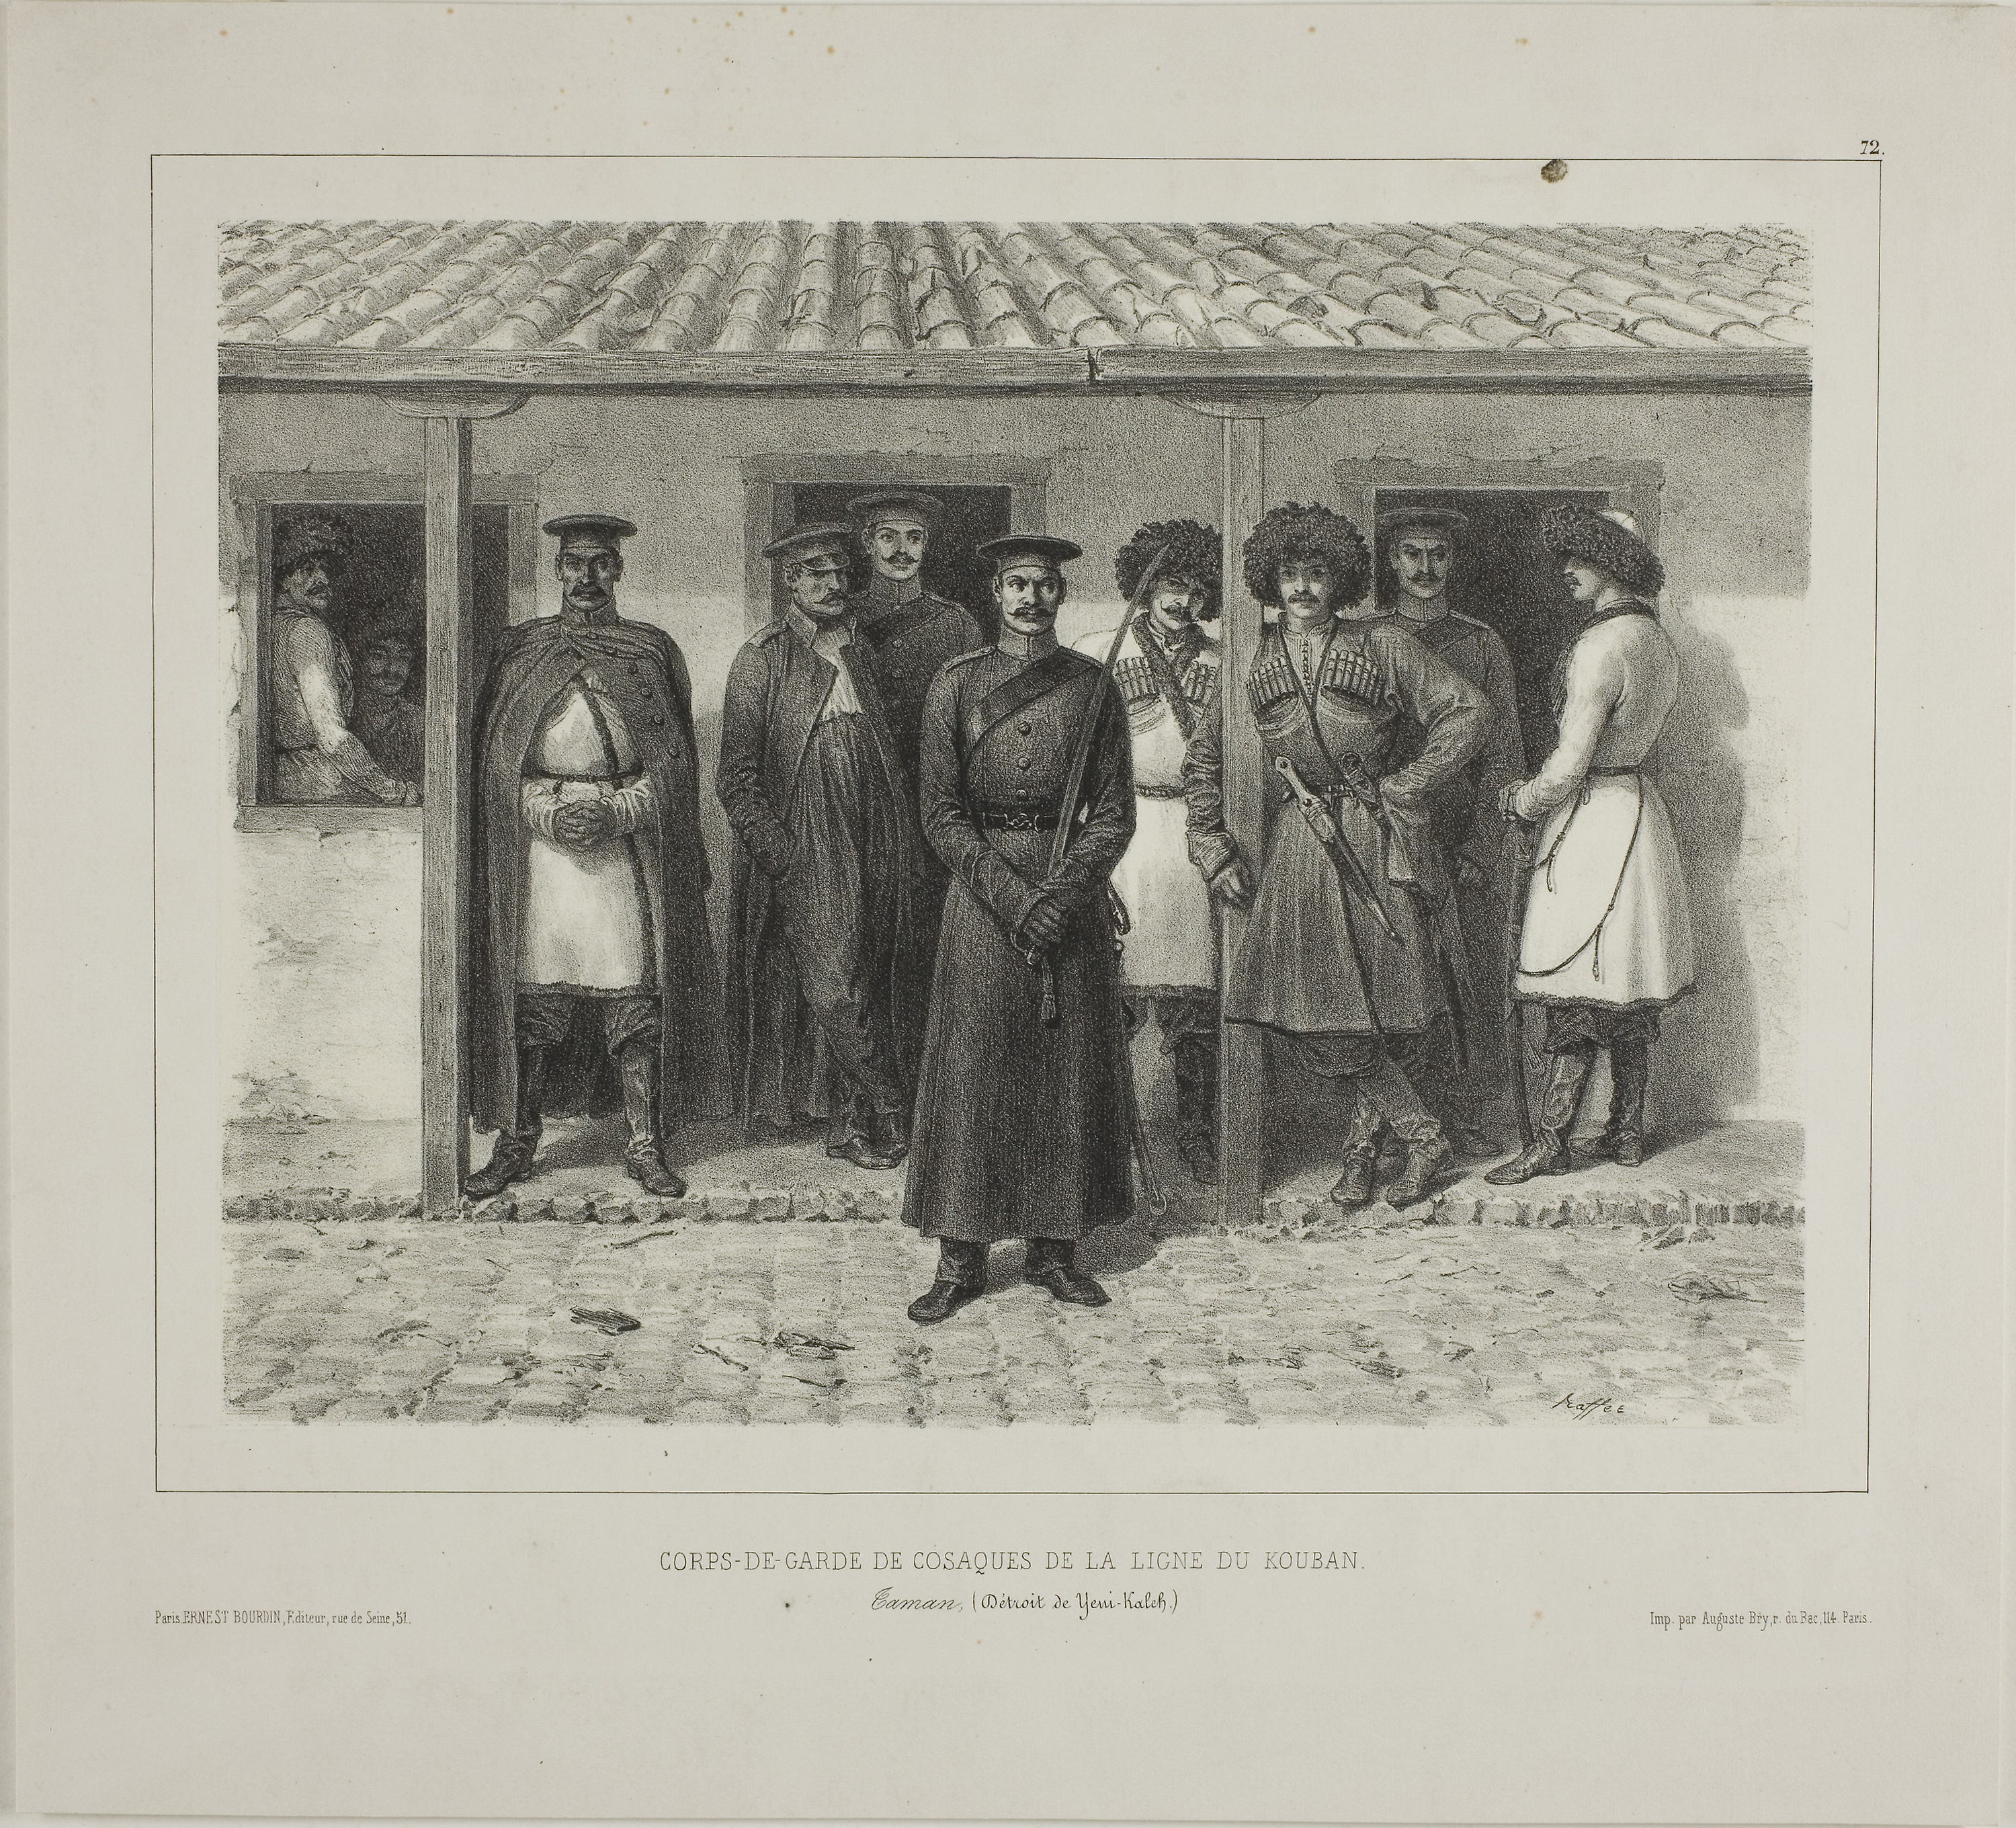
photograph, standing, history, vintage clothing, black and white, picture frame, artwork, art, visual arts, stock photography